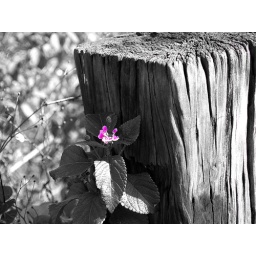
A flower on a fence post near the railroad tracks in New Smyrna Beach, Florida.